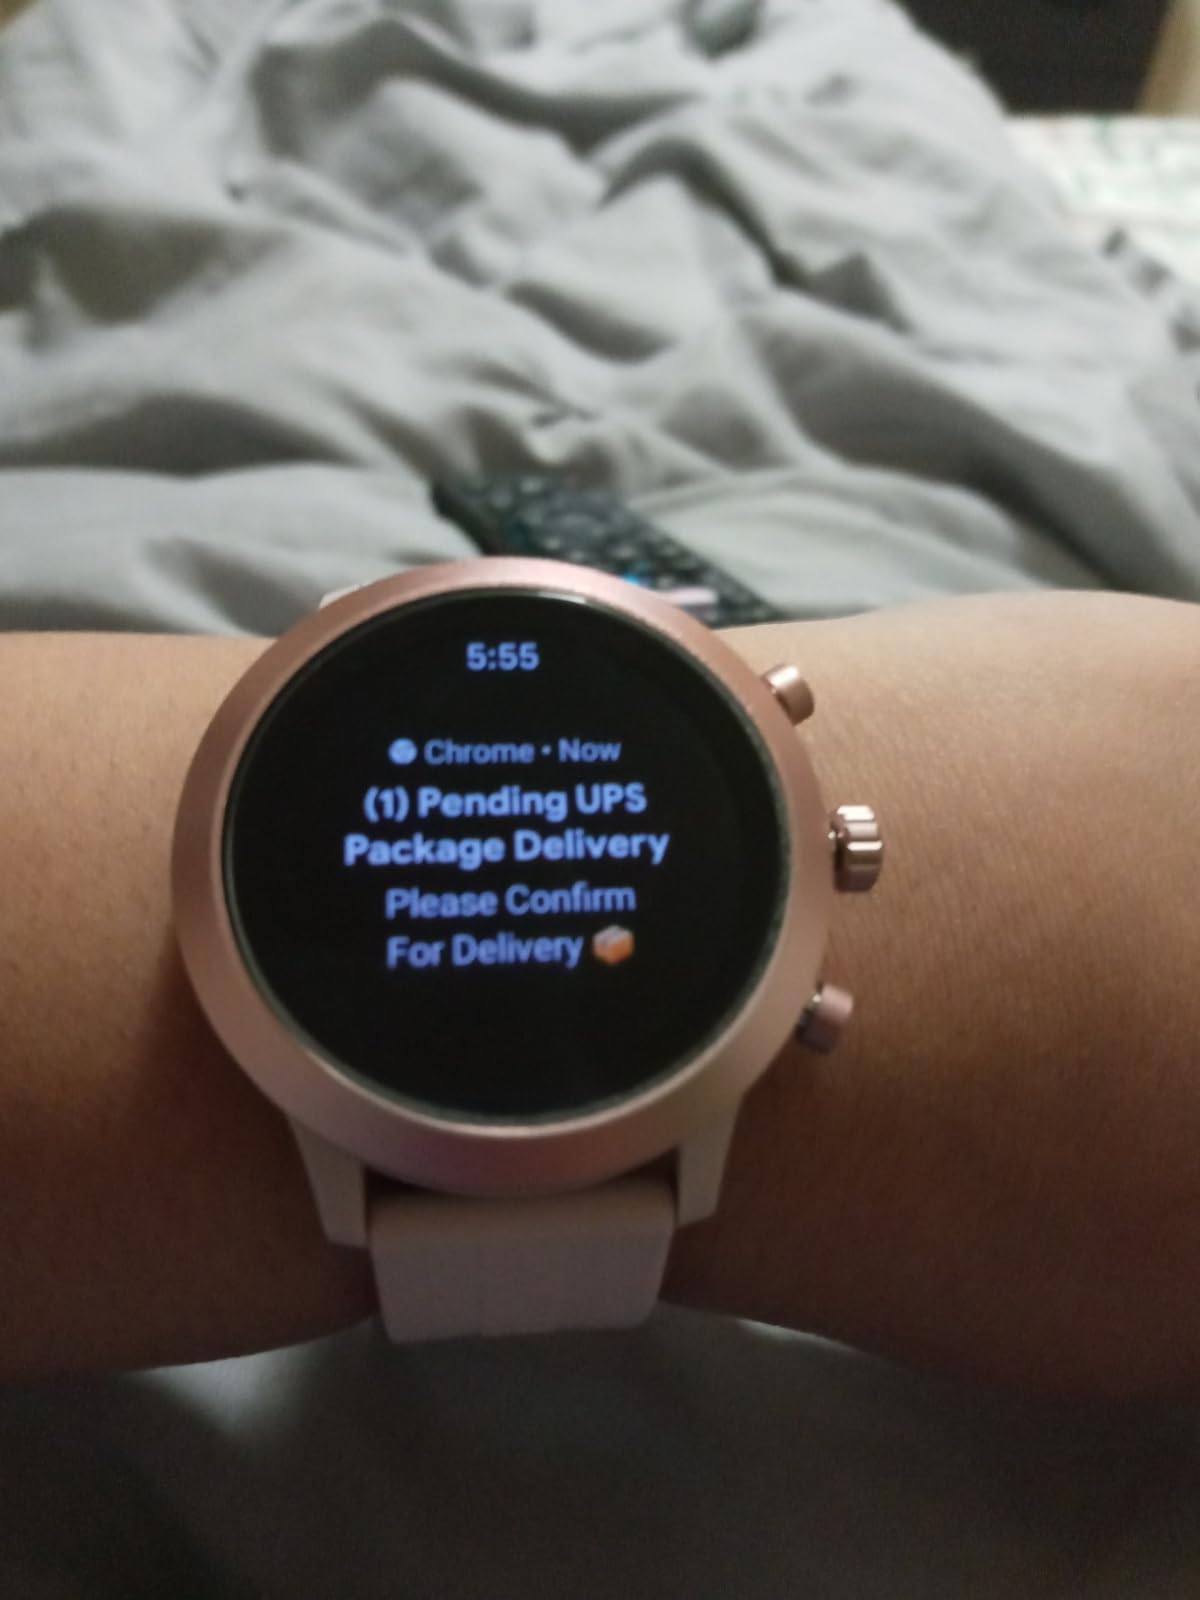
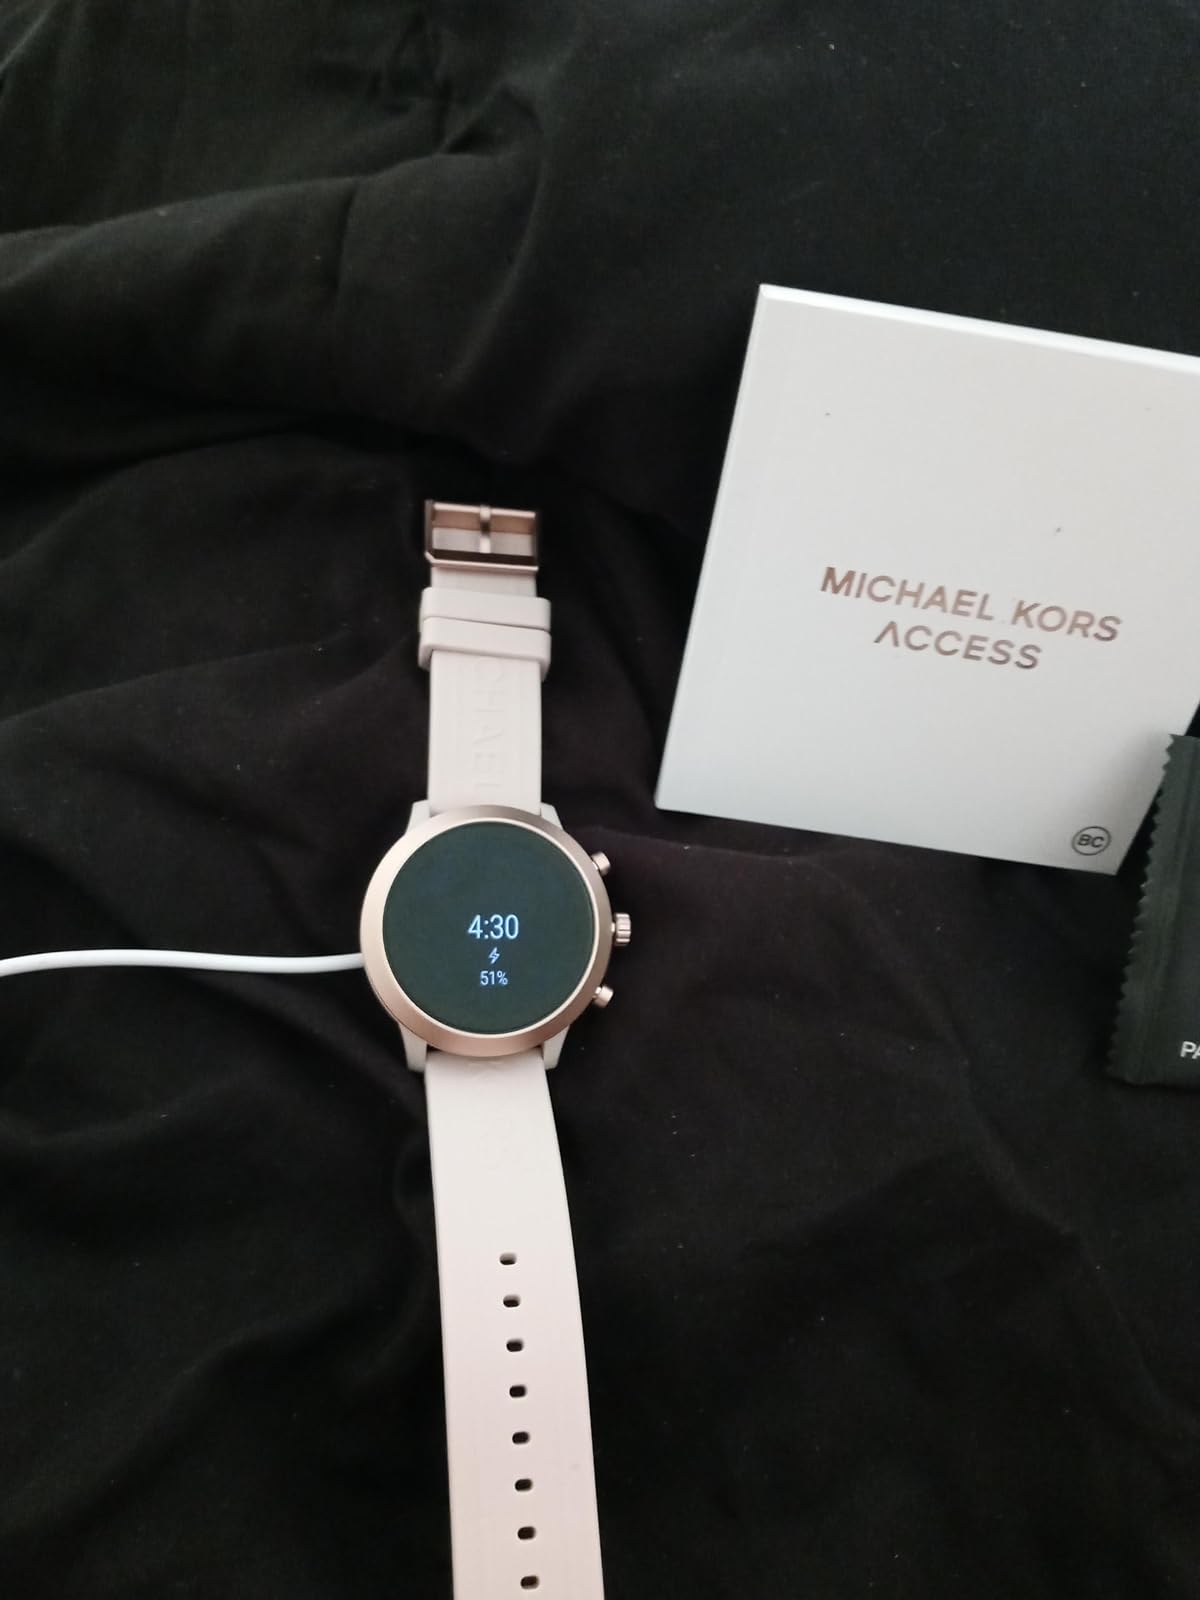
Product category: smartwatch
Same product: yes